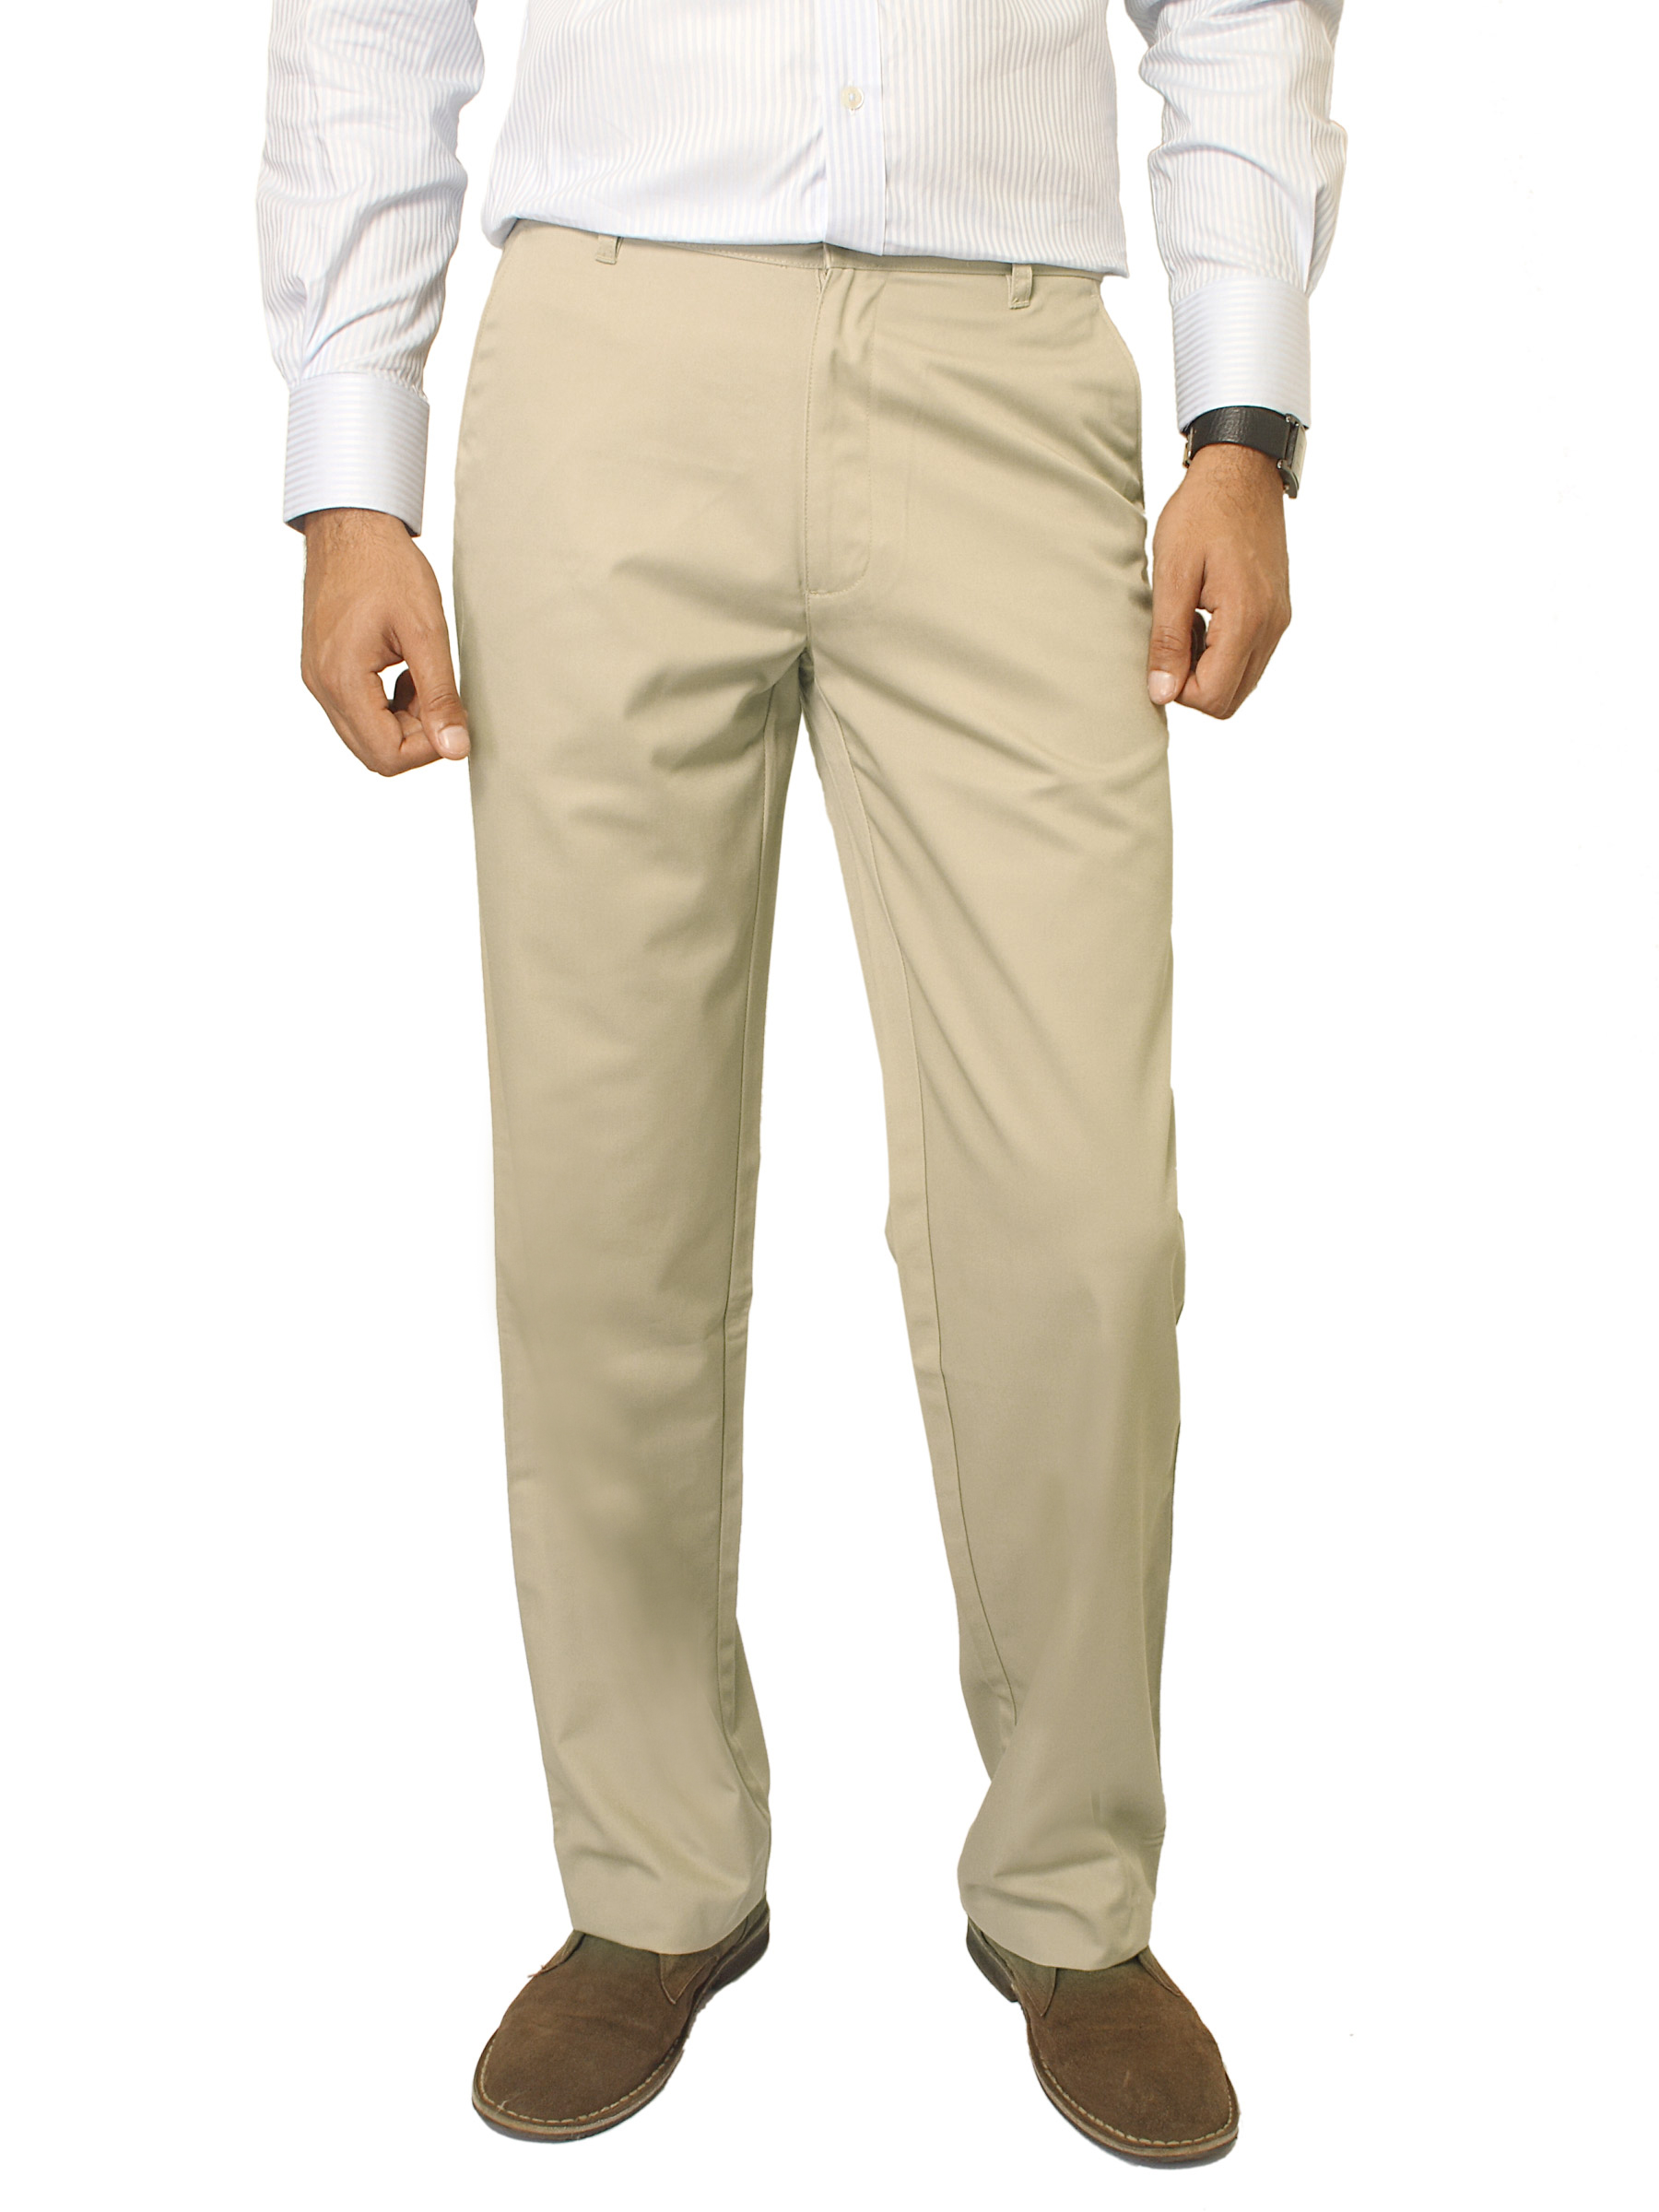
Basics Men Solid Beige Trousers
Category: Apparel / Bottomwear / Trousers
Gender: Men
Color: Beige
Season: Fall 2011
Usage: Formal